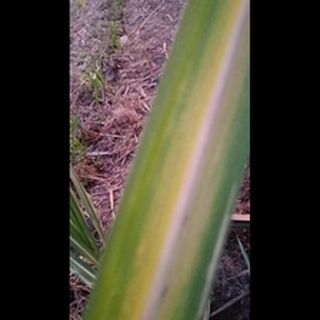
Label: sugarcane_yellow_leaf_disease